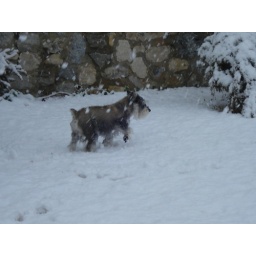
My dog Duncan had fun in the backyard running in the snow.